Women's March on Portland

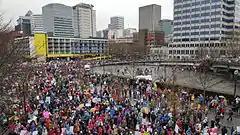
Protestors gathering along Southwest Naito Parkway before the noon rally

Many participants marched to support women's rights and to reinforce protests against Donald Trump, even though it was not officially billed as an "anti-Trump" event. Leading up to the march, "The Portland Mercury" event description read: "Portland will "absolutely" be one of the cities engaging in this series of nationwide marches to show support for women's rights in the face of a serial sex-offender and his white supremacist friends entering the White House."